Peter McLaren (politician)

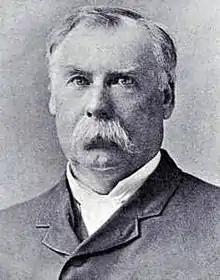
Peter McLaren in 1906

McLaren died in Perth on May 23, 1919. His estate was valued at $15 million.